Bruce Bowen

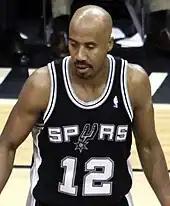
Bowen with the Spurs

In the 2001–02 NBA season, Bowen was signed by the San Antonio Spurs. He joined a championship-caliber team, led by veteran Hall-of-Fame center David Robinson and young power forward Tim Duncan, complemented by talented role players like Steve Smith, Malik Rose, Antonio Daniels and point guards Terry Porter and Tony Parker. Bowen established himself as a starter, beginning in each of his 59 regular-season games. In that season, Bowen received his first of several fines: he had to pay $7,500 for kicking Wally Szczerbiak in the face during a March 1, 2002 game. In the 2002 NBA playoffs, Bowen started in all 10 Spurs playoffs games, where the team eventually succumbed to the Los Angeles Lakers. For his feats, Bowen earned himself his second All-Defensive Second Team nomination, although some peers and sports analysts accused him of being a "dirty" defender.